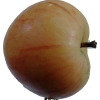
Label: Apple 14